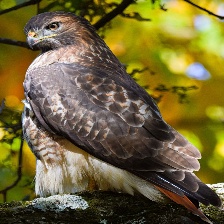
Species: RED TAILED HAWK
Scientific name: BUTEO JAMAICENSIS